Palermo, North Dakota

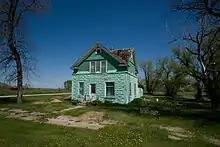
House in Palermo

As of the census of 2010, there were 74 people, 39 households, and 18 families residing in the city. The population density was . There were 67 housing units at an average density of . The racial makeup of the city was 95.9% White, 1.4% African American, 1.4% Native American, and 1.4% from two or more races. Hispanic or Latino of any race were 1.4% of the population.